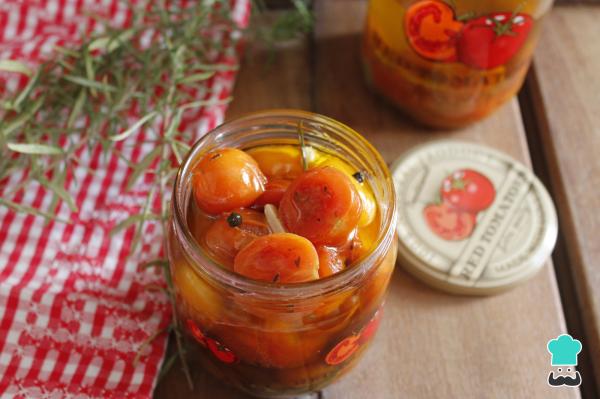
Retira del fuego y deja enfriar los tomates cherry confitados por completo. Guarda en un bote de cristal con tapa y resérvalo en la nevera. Te durará al menos 1 mes en perfecto estado. Si te sobra el aceite donde estaban guardados, no lo tires, es ideal para aliñar tus ensaladas y tostas.Espero que te haya gustado la receta y te invito a que visites mi blog Cakes para ti.